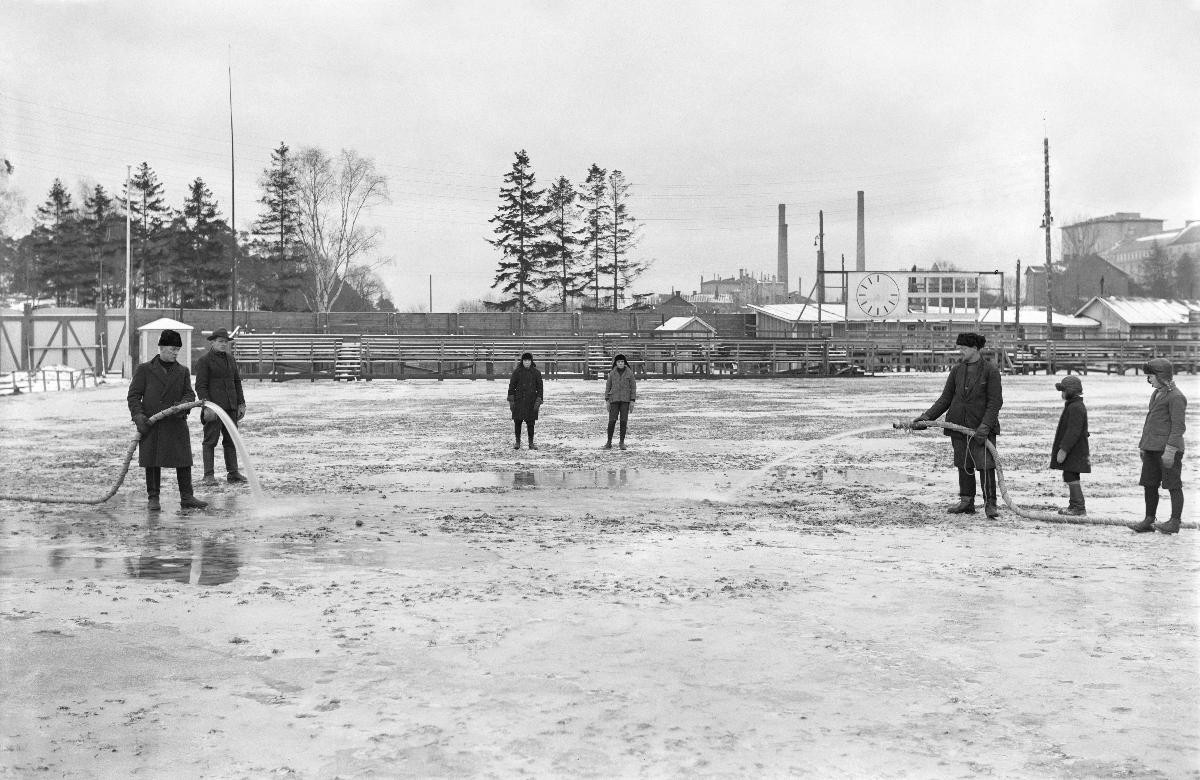
Jäärata
Isbana; Ice rink
sisällön kuvaus: Jääradan tekoa Helsingissä 1930. content description: The making of an ice rink in Helsinki 1930. innehållsbeskrivning: Isbana i Helsingfors 1930.
Kuvaaja: Sundström, Hugo, kuvaaja
Vuosi: 1930
Paikka: Suomi, Uusimaa, Helsinki
Aiheet: talvi; kaupungit; jää; vesi; letkut; HBL; winter; towns and cities; city; cities; ice rinks; outing; leisure; water; making ice; ice; hoses; vinter; städer; is; isbanor; fritid; vatten; vattenslangar; slangar